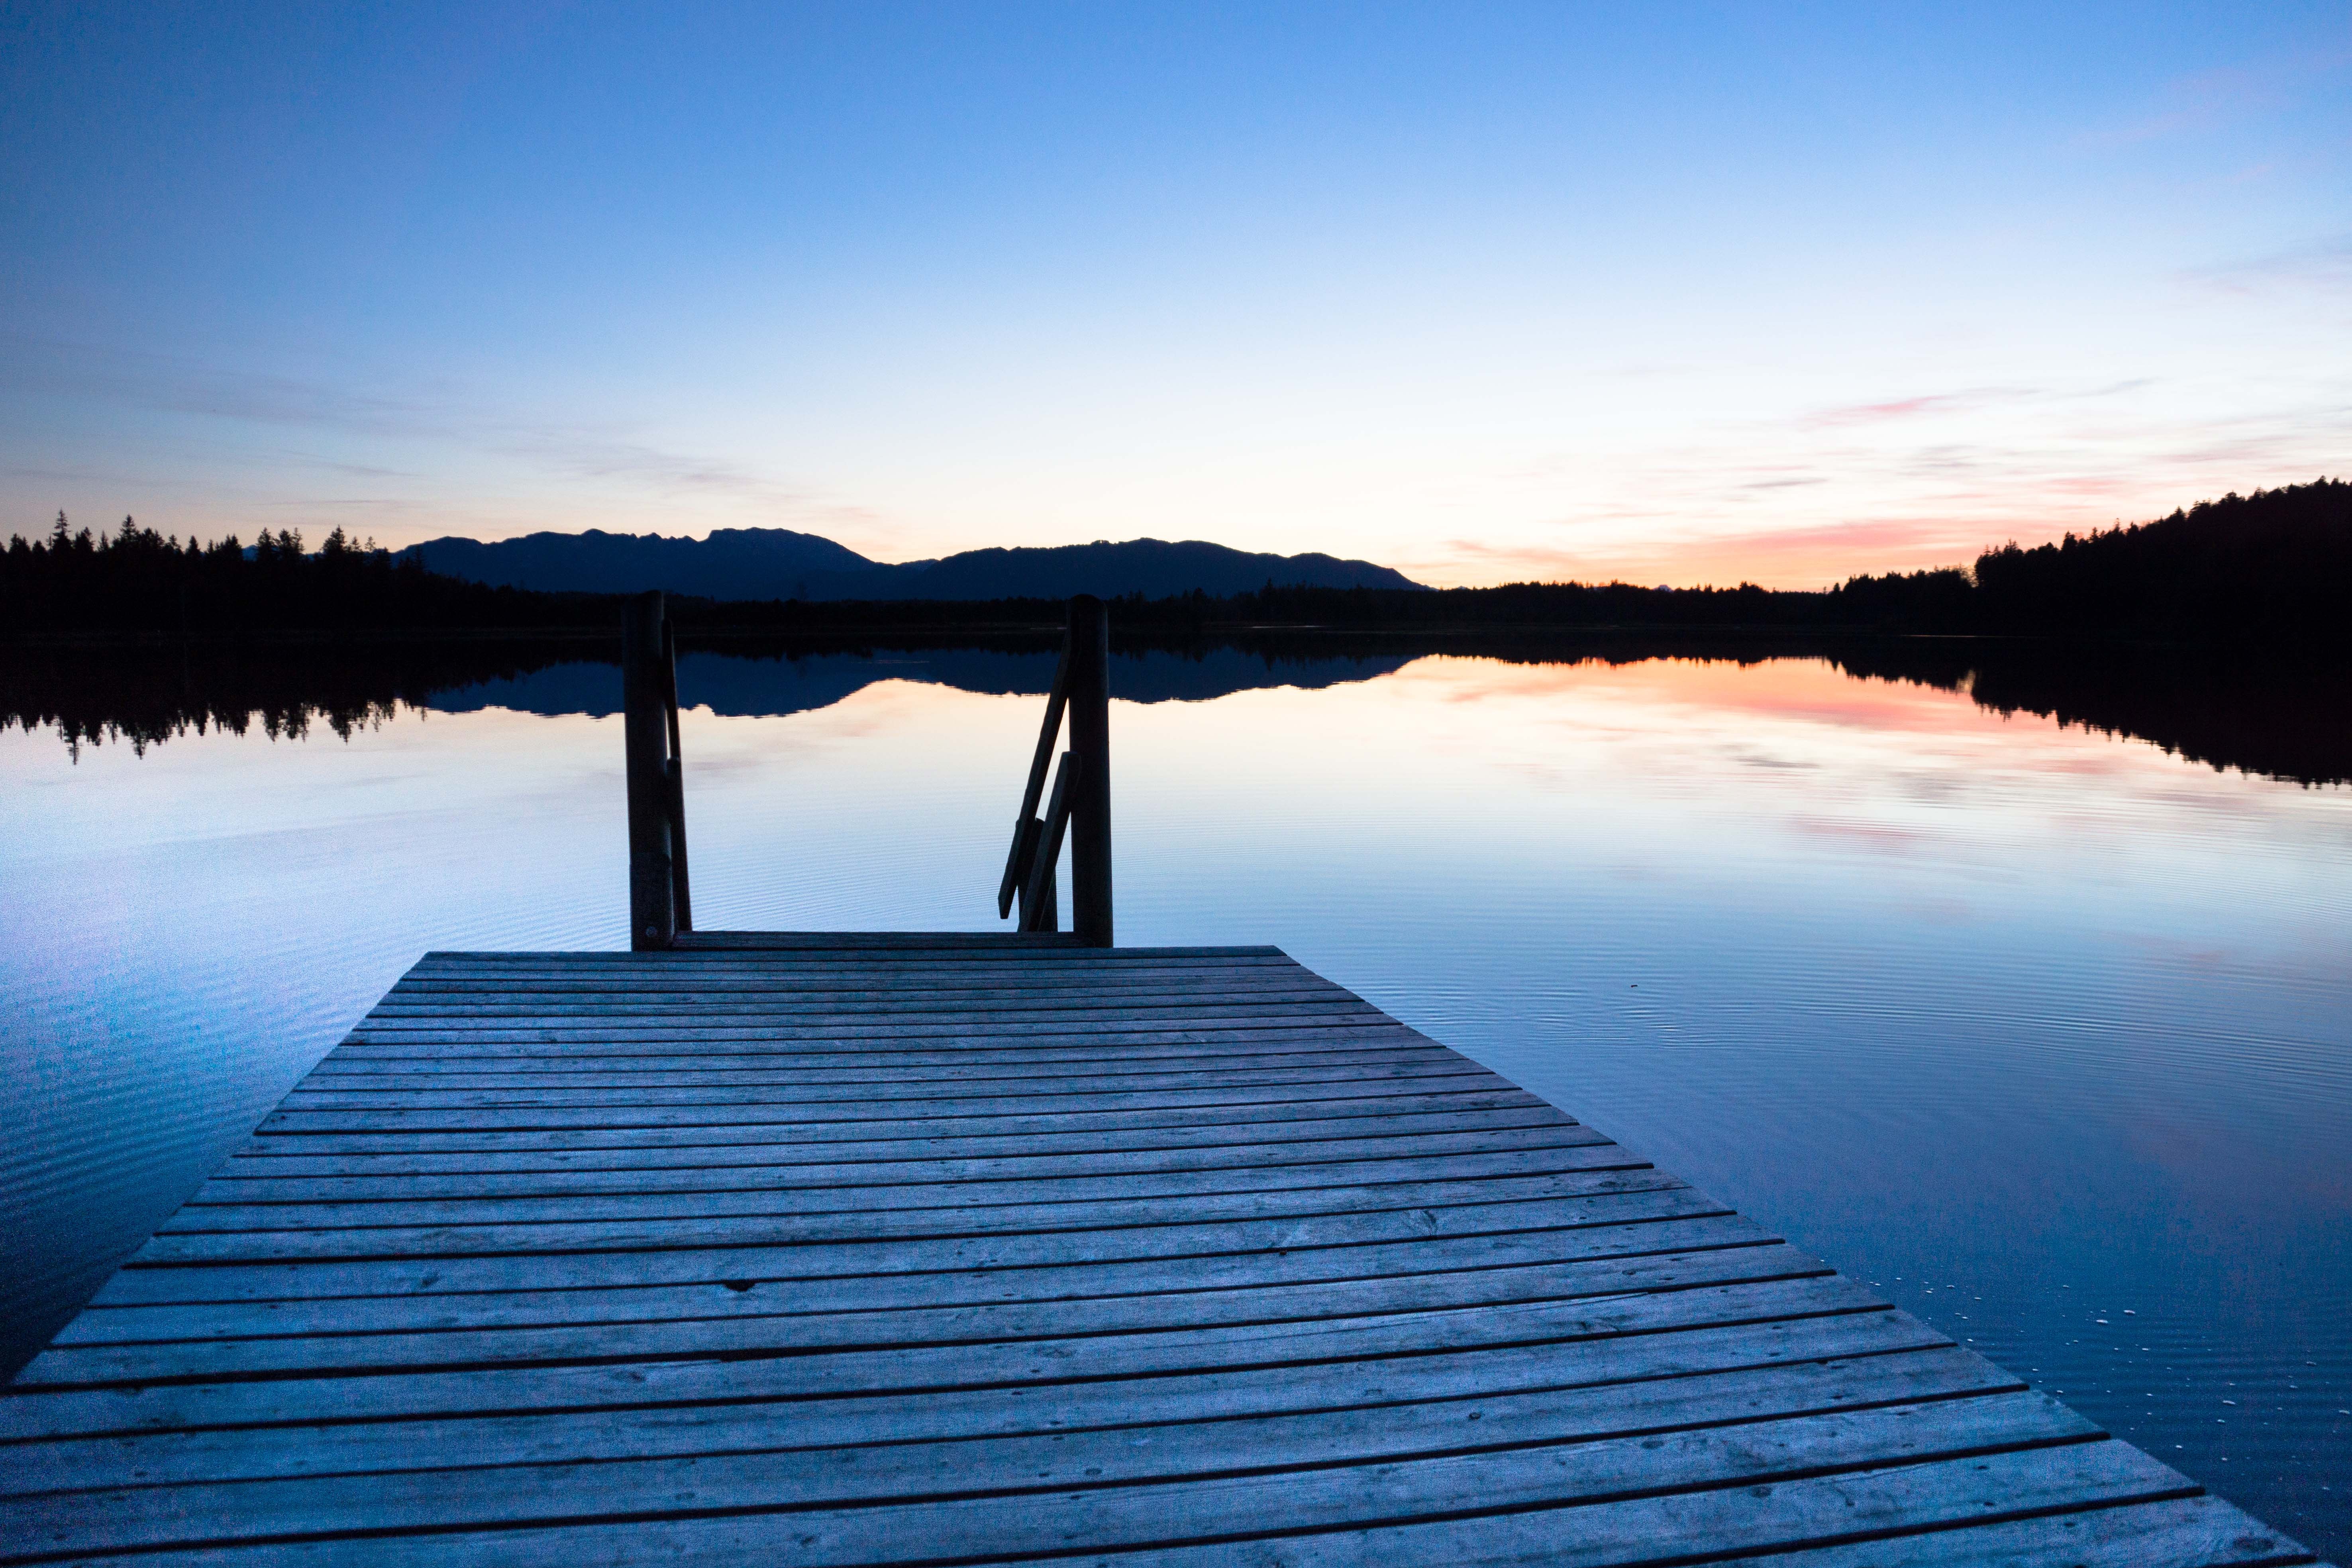
sea, water, nature, ocean, horizon, dock, cloud, sky, sunrise, sunset, night, sunlight, morning, shore, lake, dawn, atmosphere, river, dusk, web, evening, reflection, bay, romance, blue, reservoir, germany, bavaria, abendstimmung, boat house, wood balcony, kirchsee